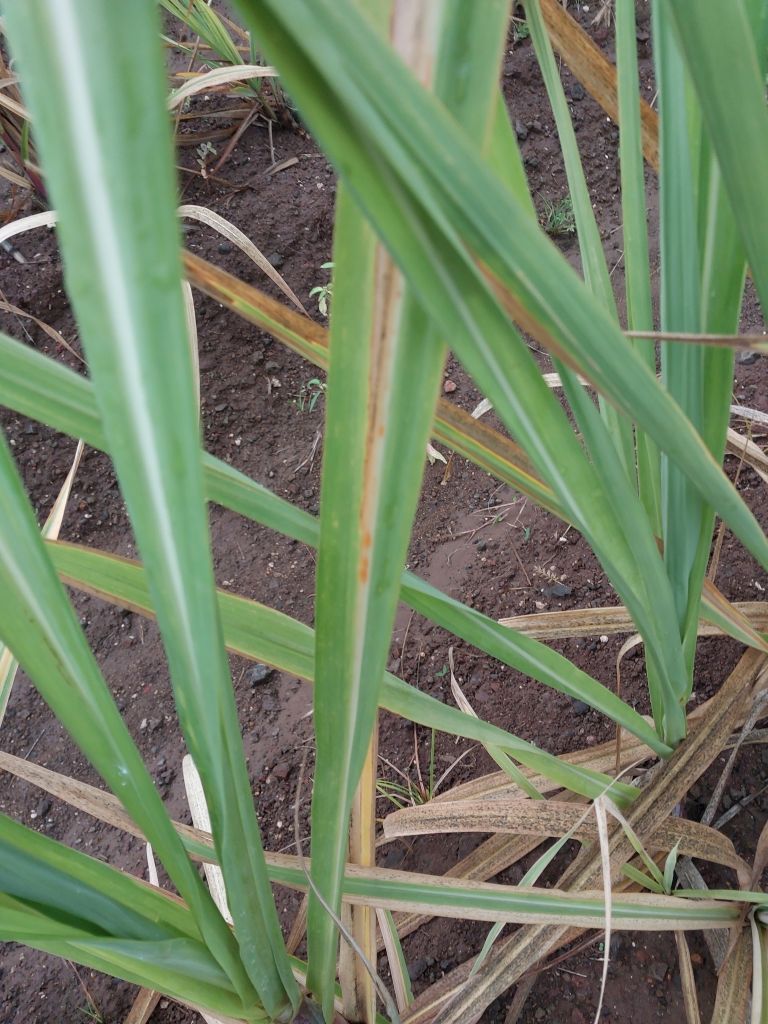
Label: Brown Spot